History of the Polish–Lithuanian Commonwealth (1764–1795)

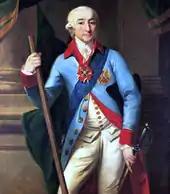
Marshal Stanisław Małachowski led the Four-Year Sejm

Success of the reform program depended not only on sufficient domestic support, but also on favorable international configuration of forces in central-eastern Europe. Of crucial importance would be breaking-up of the Russo-Prussian alliance. The War of the Bavarian Succession (1778–1779) and the Austro-Prussian conflict there resulted in no improvements in the situation of the Commonwealth. The United States War of Independence then assumed an international dimension and preoccupied West European interests. Its course was also observed and closely followed in the Commonwealth and many Poles, including Tadeusz Kościuszko and Casimir Pulaski, took part in the fighting on the colonists side.